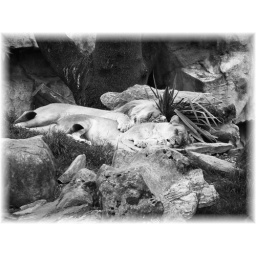
big cats in black and white